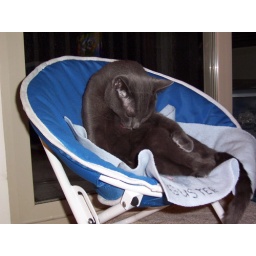
Taking a bath in his kitty chair